Ian McKellen

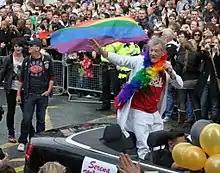
McKellen at Manchester Pride 2010

In 2017, McKellen portrayed in a supporting role as Cogsworth (originally voiced by David Ogden Stiers in the 1991 animated film) in the live-action adaptation of Disney's "Beauty and the Beast", directed by Bill Condon (which marked the third collaboration between Condon and McKellen, after "Gods and Monsters" and "Mr. Holmes") and co-starred alongside Emma Watson and Dan Stevens. The film was released to positive reviews and grossed $1.2billion worldwide, making it the highest-grossing live-action musical film, the second highest-grossing film of 2017, and the 17th highest-grossing film of all time. In 2017, McKellen appeared in the documentary "McKellen: Playing the Part", directed by director Joe Stephenson. The documentary explores McKellen's life and career as an actor.